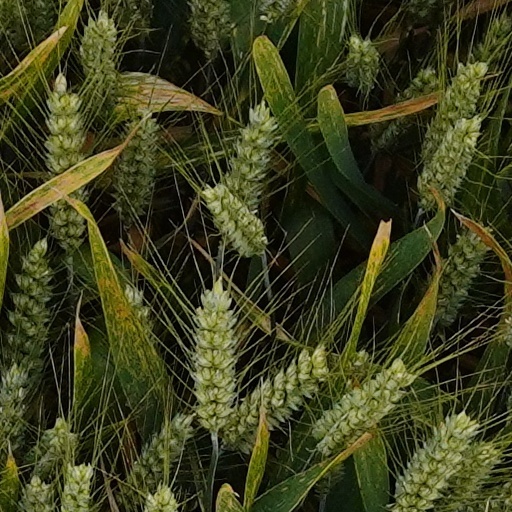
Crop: wheat